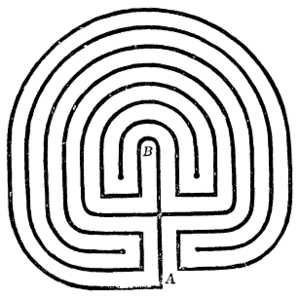
Labyrint
Klassisk labyrint eller "trojaborg".
En labyrint er en bygning eller udendørs indretning med et indviklet gangsystem, hvor man nemt går sig vild. Ifølge græske sagn var Dobbeltøksepaladset i Knossos på Kreta den bygning, Daidalos opførte for kong Minos, og hvor uhyret Minotauros lurede i labyrintens gange. Uhyret blev dræbt af Theseus, der fandt vejen ud igen ved hjælp af Ariadnes tråd. Labyrinten fra myten findes afbildet på mønter fra Knossos. Senere hed det sig, at labyrinten var et stenbrud med gange ind i bjerget nær Gortyn på Kreta. Grækerne overførte ordet til andre bygninger med en indviklet grundplan; og Herodot bruger det om farao Amenemhet den Trejes enorme anlæg i Fayyum.